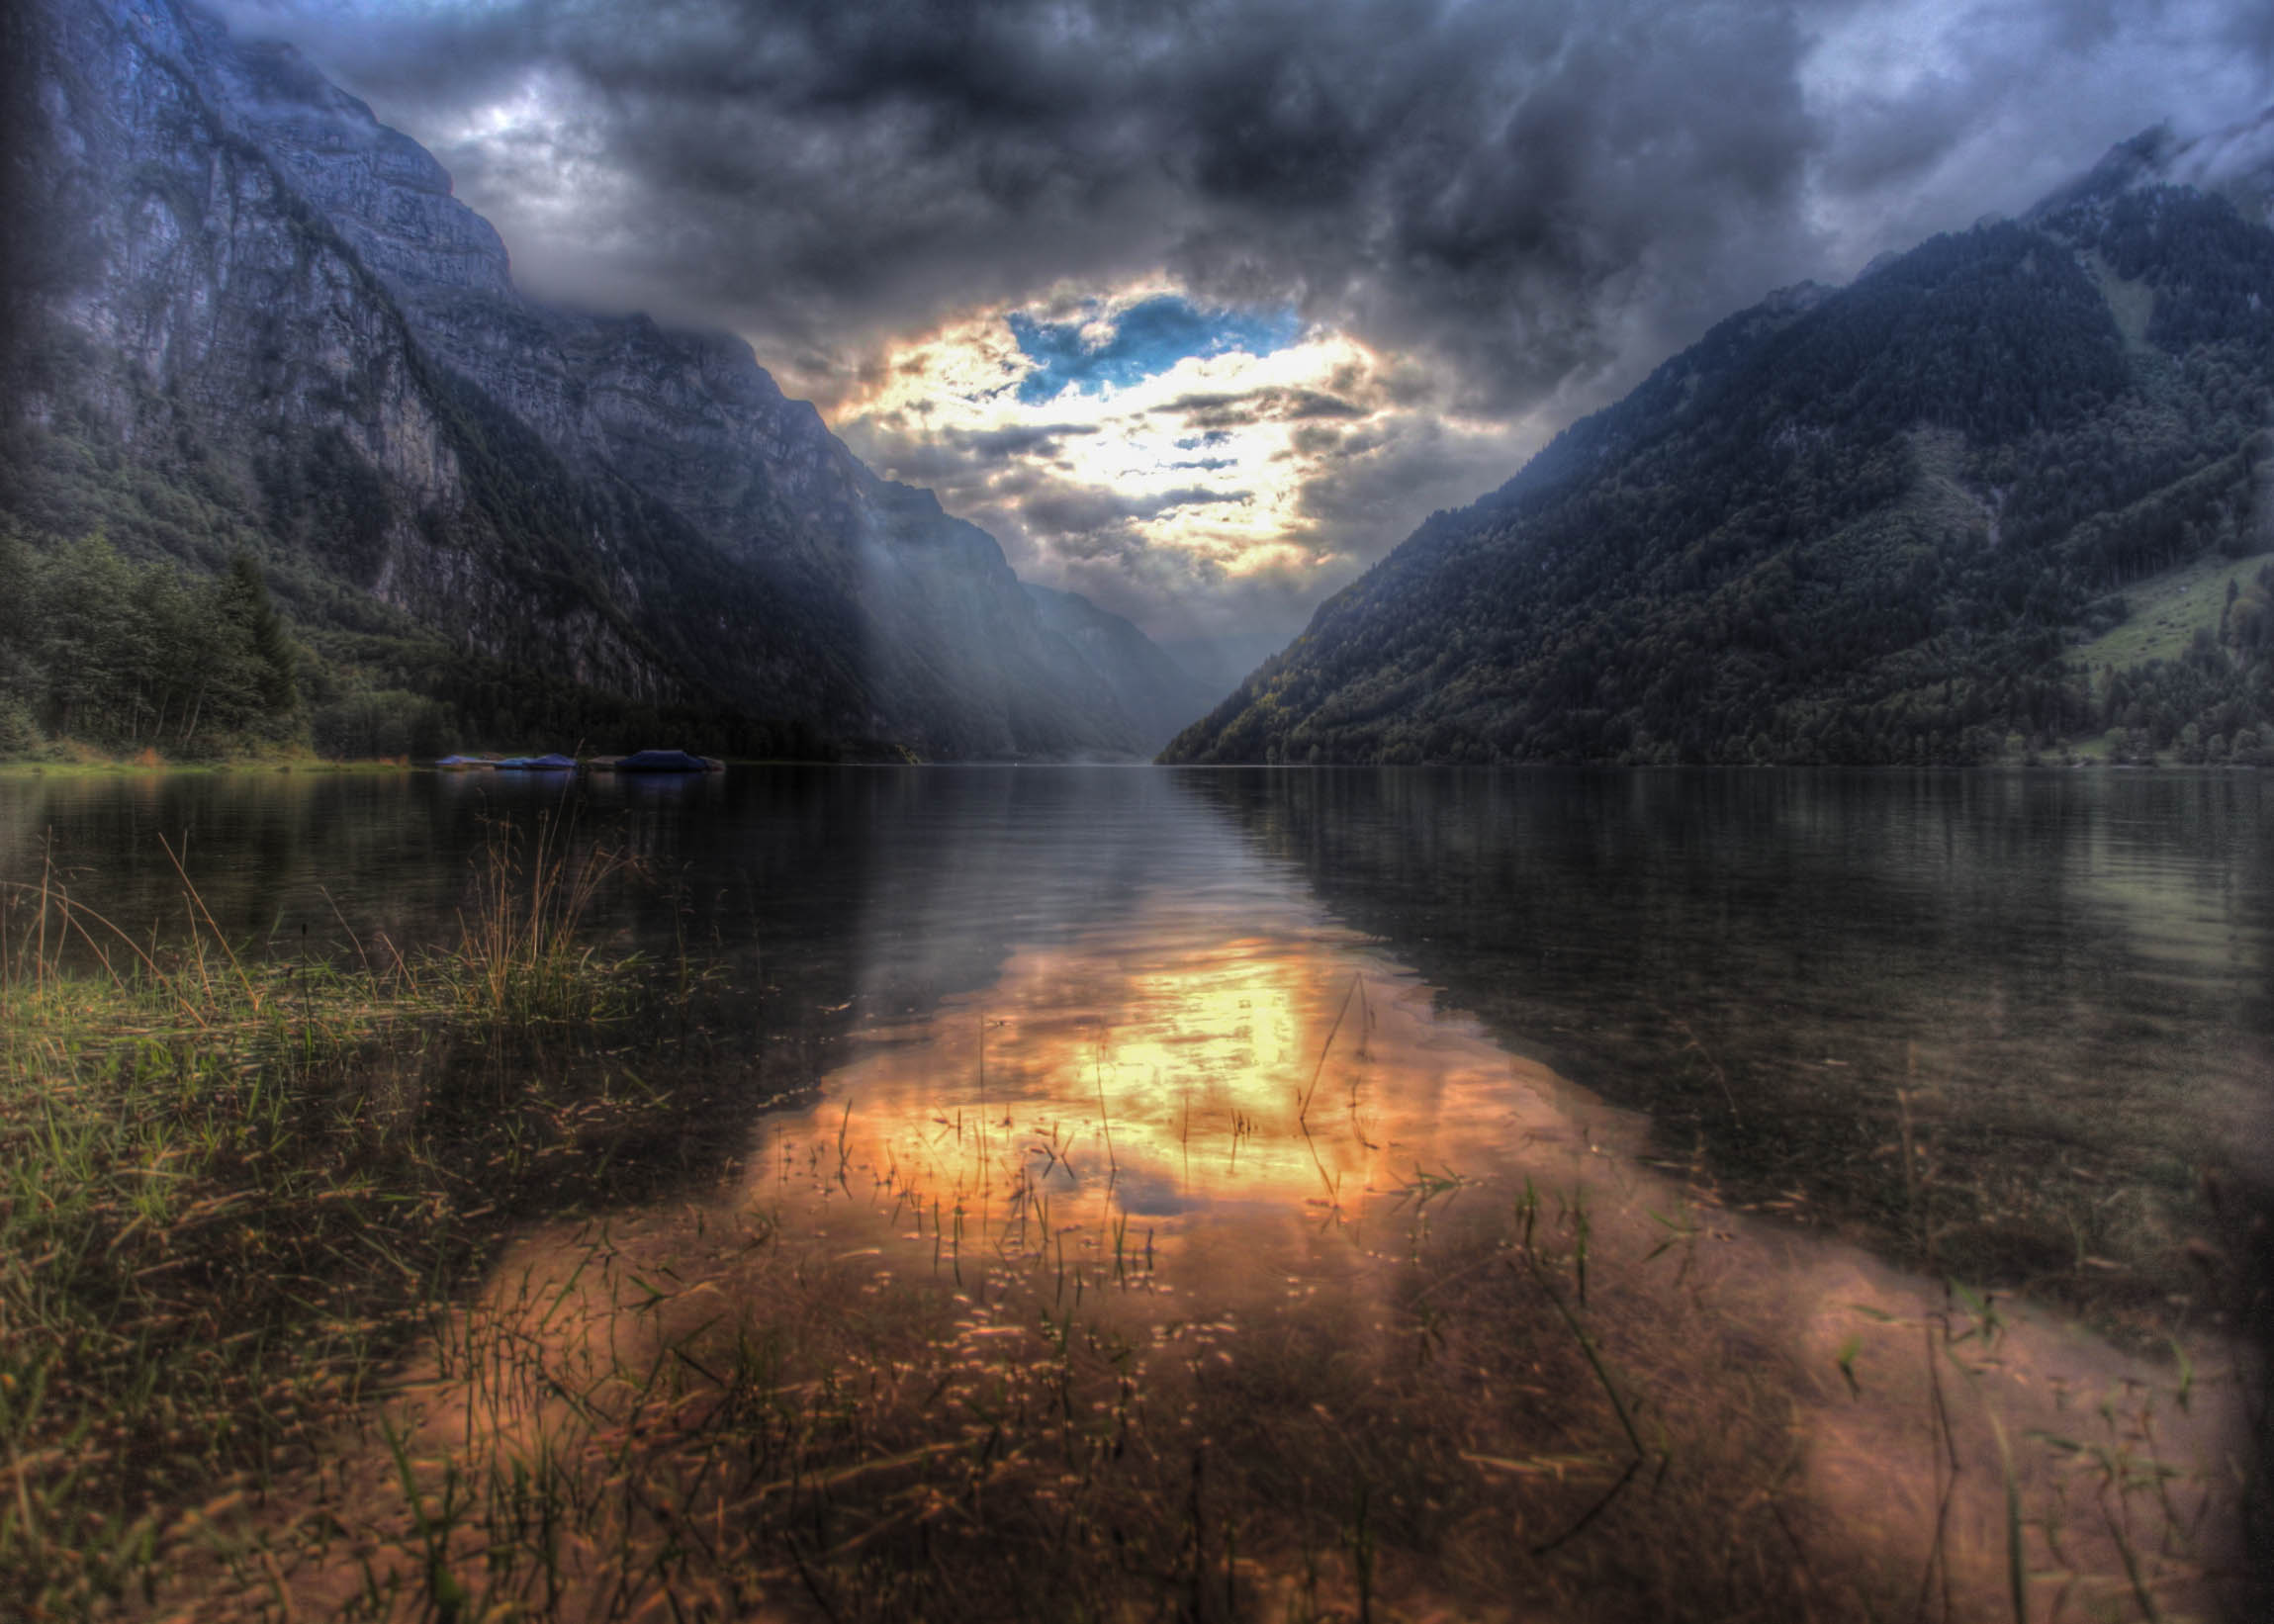
landscape, nature, wilderness, creative, mountain, cloud, sunrise, mist, photography, sunlight, morning, lake, dawn, river, valley, mountain range, panorama, reflection, fjord, reservoir, free, hdr, use, no, copyrightfree, commons, lizenzfrei, wendelin, jacober, glarus, commercial, forfree, bildarchiv, copyright, see, kloental, kloentalersee, klontal, photogrpahy, staudamm, stausee, bilder, lizenzfreie, feel, archive, kraftwerk, magnificent, archiv, surrealart, naturbilder, ohne, photoshophdr, kloentalglarus, artwearrevolution, copyrightfreie, loch, kl ntalersee, atmospheric phenomenon